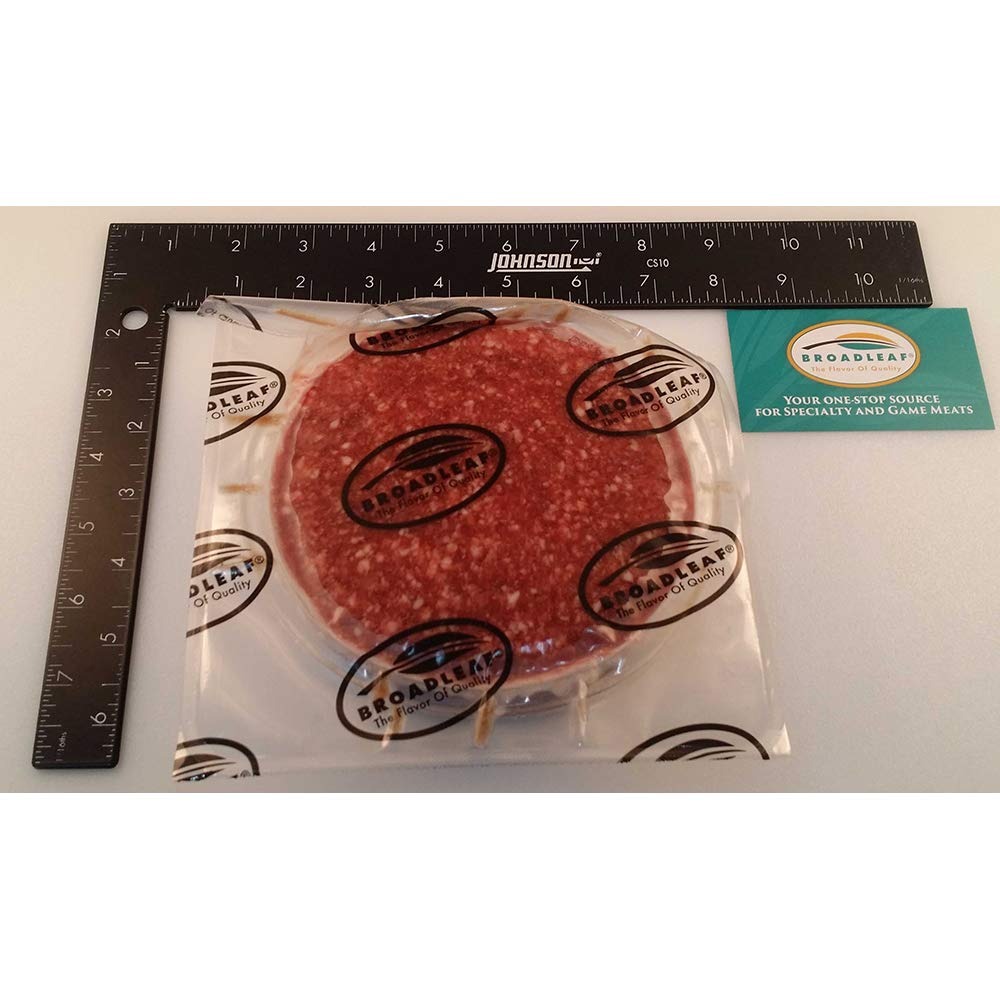
Item Name: Broadleaf Round Wagyu Beef Patty, 6 Ounce -- 30 per case.
Product Description: Features: Beef is an excellent source of various vitamins and minerals. These include vitamin B12, zinc, selenium, iron, niacin, and vitamin B6.
Value: 180.0
Unit: Ounce

Price: 133.08